405-line television system

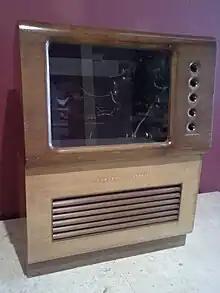
General Electric 950 colour wheel television receiver, manufactured in 1946 for CBS 405-line field-sequential colour system.

After the U.S. adopted the NTSC 525-line monochrome standard for commercial broadcasting in 1941, subsequent efforts were made to upgrade the standard so that it could also accommodate a "compatible" colour broadcasting system. Eventually these efforts would prove successful, but because repeated attempts had consistently produced unsatisfactory results, in 1950 the United States Federal Communications Commission (FCC) officially approved for commercial broadcast an alternate 405-line broadcasting system which the Columbia Broadcasting System (CBS) had developed over the past decade.